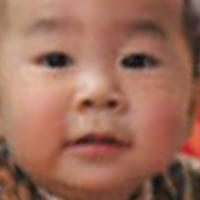
Age group: age 01-10